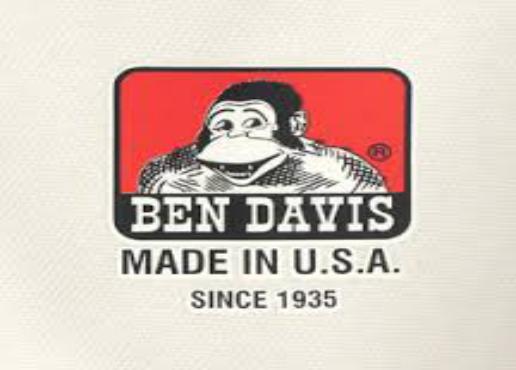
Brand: Ben Davis
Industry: Clothes